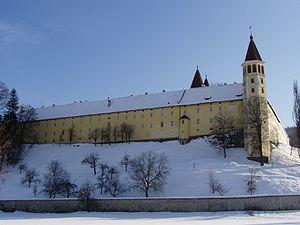
Sankt Paul im Lavanttal est une commune autrichienne du district de Wolfsberg en Carinthie. Elle est connue pour son abbaye Saint-Paul du Lavanttal.
L'abbaye Saint-Paul du Lavantall est une abbaye bénédictine masculine qui appartient à la congrégation bénédictine d'Autriche. Elle se trouve à Sankt Paul im Lavanttal, dans le district de Wolfsberg en Carinthie. C'est l'abbaye en activité la plus ancienne de Carinthie.